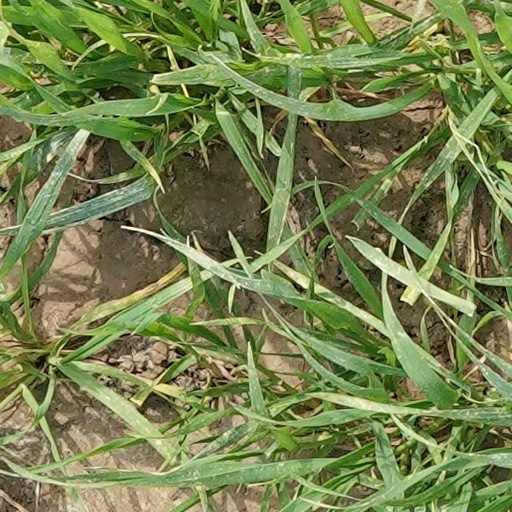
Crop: wheat